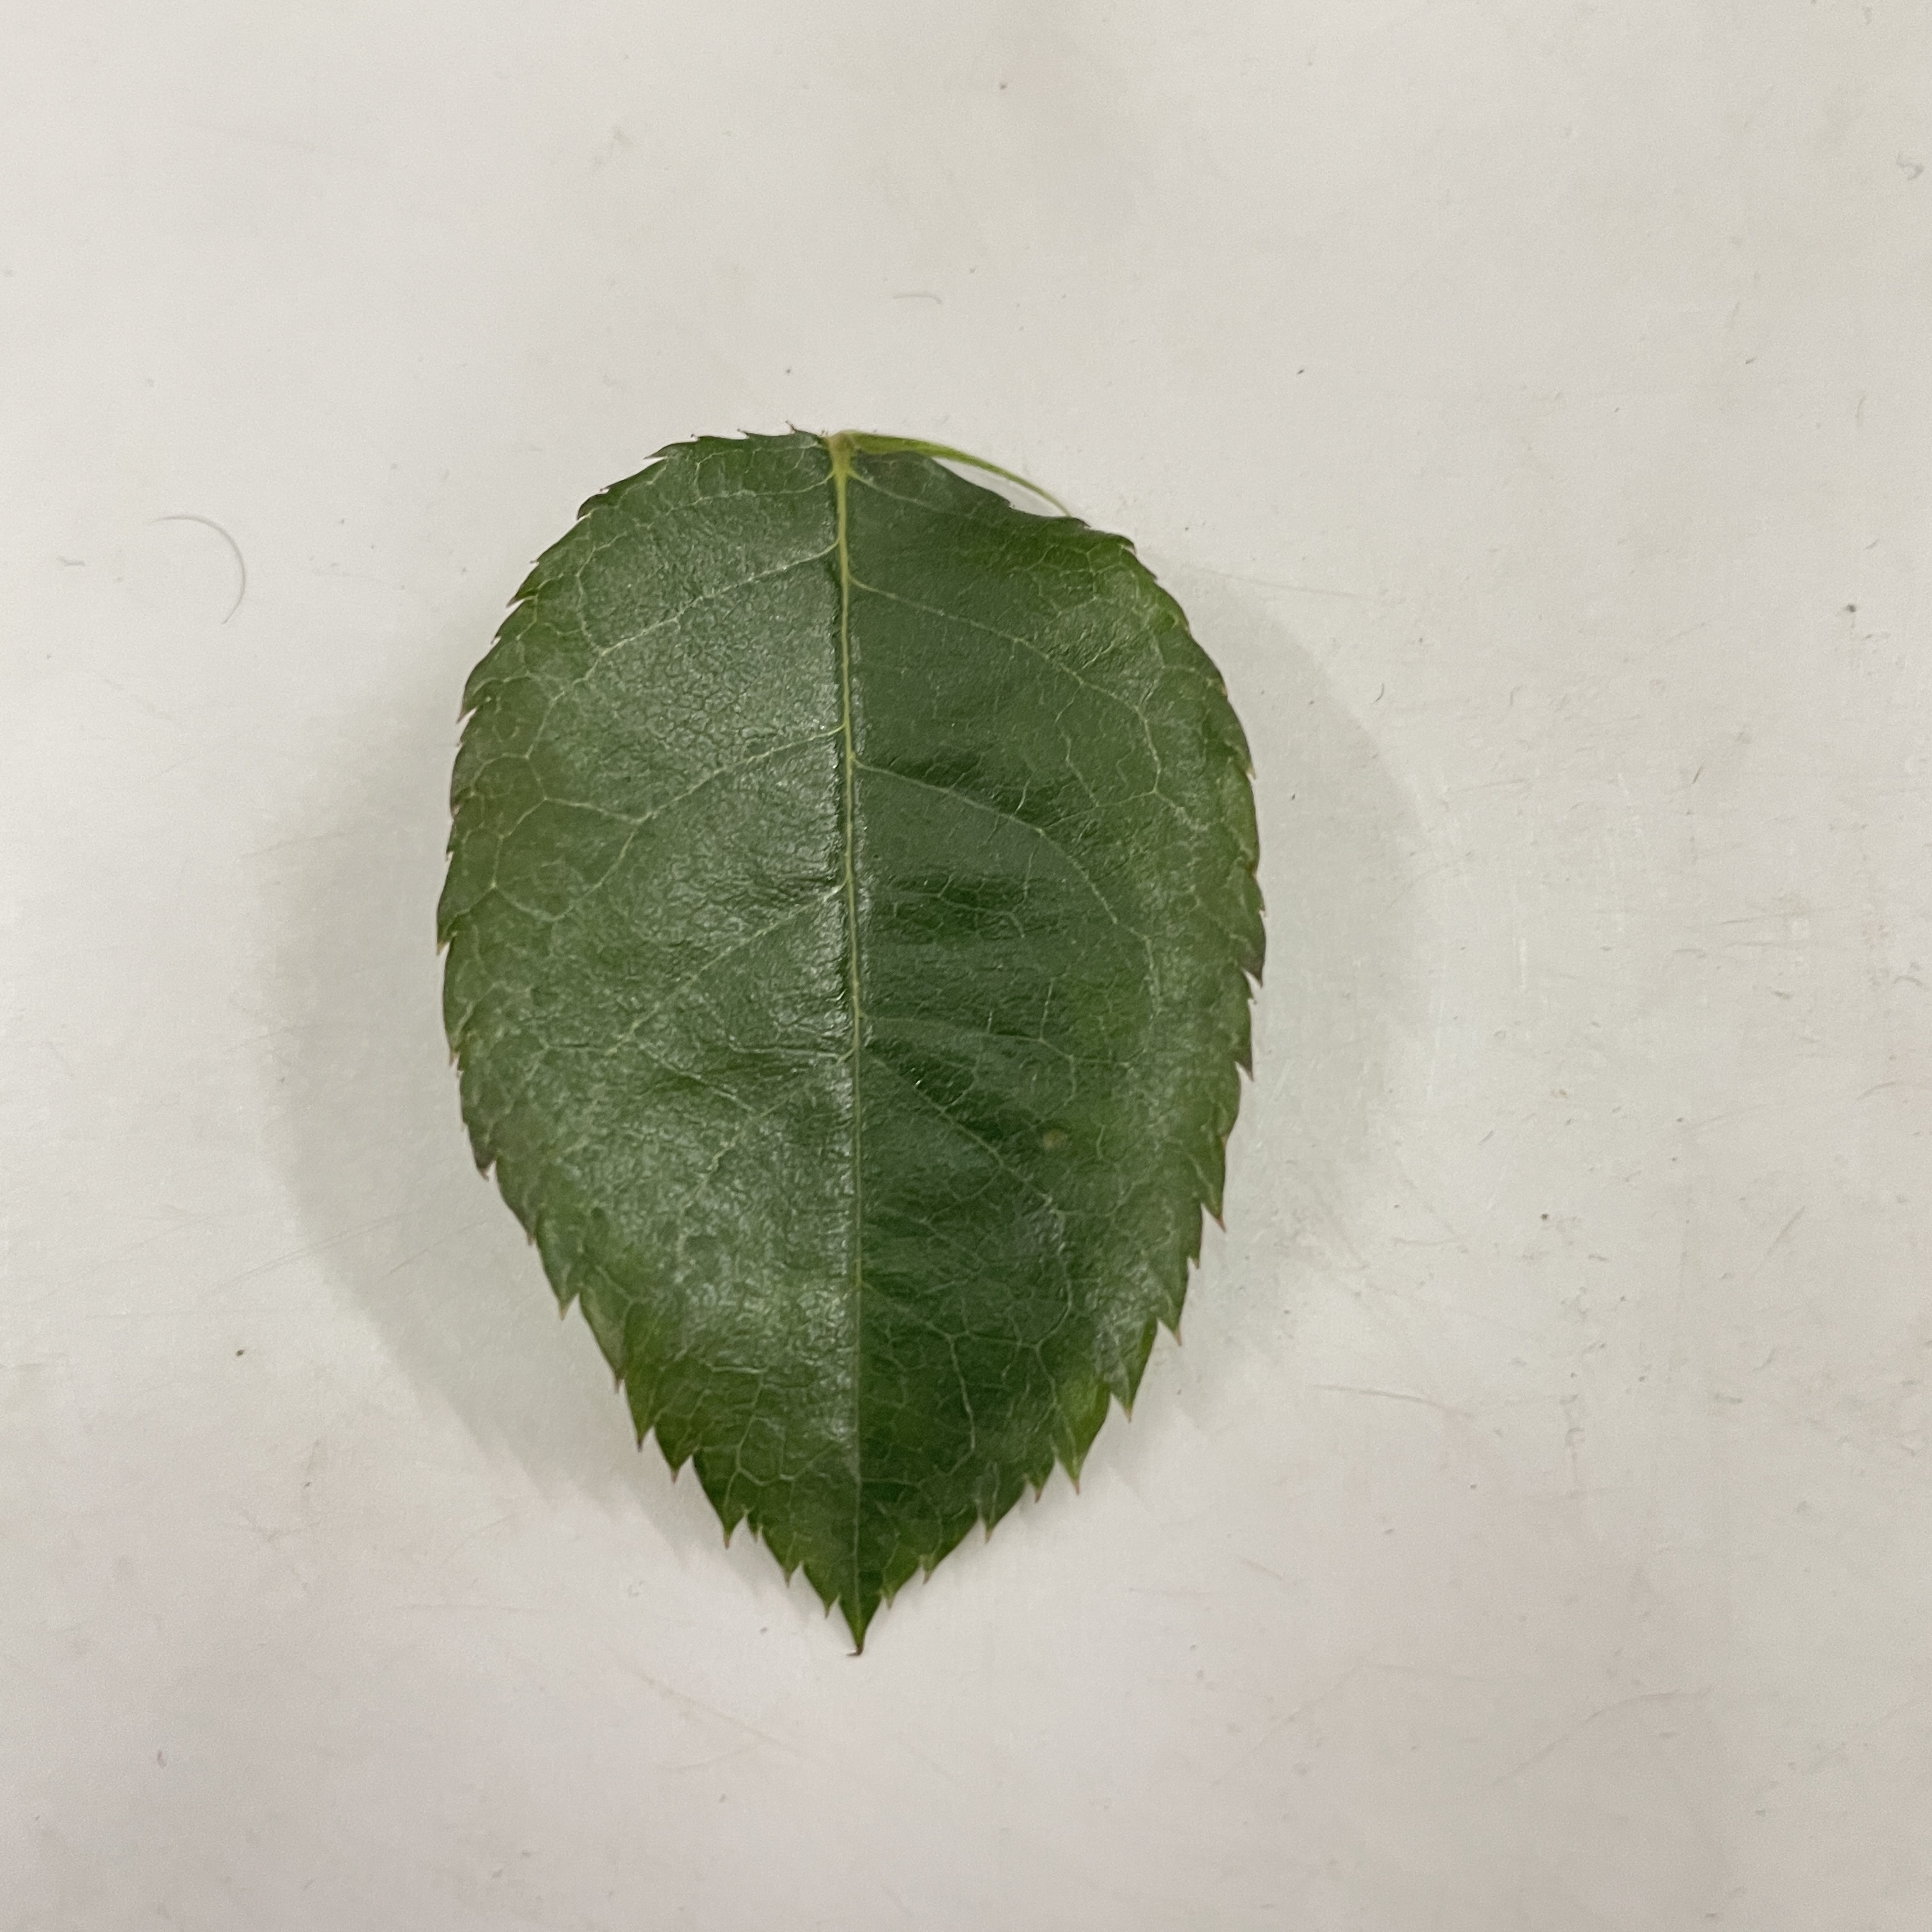
Label: Healthy Leaf